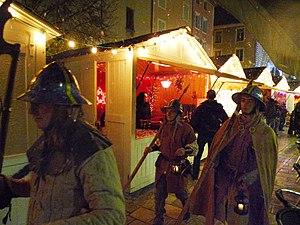
Les gardes de nuit au marché de Noël à Orange
La tradition provençale regroupe un certain nombre de coutumes vivaces qui ont toujours cours dans l'ensemble ou une partie importante de la Provence.